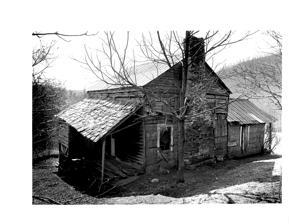
Building: Charles Noden George House
Country: United States of America
Year built: 1853
Historic house in North Carolina, United States United States historic place Charles Noden George House U.S. National Register of Historic Places Show map of North Carolina Show map of the United States Location Off US 129, near Topton, North Carolina Coordinates 35°16′58″N 83°42′4″W / 35.28278°N 83.70111°W / 35.28278; -83.70111 Area 1.6 acres (0.65 ha) Built 1853 ( 1853 ) NRHP reference No. 84002314 Added to NRHP April 5, 1984 The Charles Noden George House is a historic house in rural Graham County, North Carolina .  It is located on the south side of a private road, 0.4 miles (0.64 km) west of SR 1200 and 1 mile (1.6 km) north of United States Route 129 , near Tulula Creek .  It is a single-pen log structure built c. 1853, which faces east at the top of a 20-acre (8.1 ha) pasture and overgrown orchard.  The logs are poplar, and are joined by half-dovetail notches.  A fieldstone chimney rises from the uphill side of the structure, and there is a kitchen ell and a wraparound porch on the south and west sides, added c. 1900.  It was built by a veteran of the War of 1812 during the second major wave of development in western North Carolina. The house was listed on the National Register of Historic Places in 1984. See also National Register of Historic Places listings in Graham County, North Carolina References